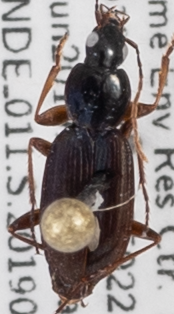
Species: Agonum gratiosum
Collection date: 2019-06-12
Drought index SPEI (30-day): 1.594
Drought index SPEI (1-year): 2.09
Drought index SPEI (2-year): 2.09